Bayan Ko (TV series)

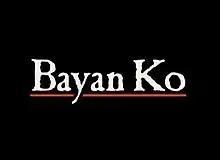
Title card

( / international title: "The Politician") is a 2013 Philippine television drama series broadcast by GMA News TV. Directed by Adolfo Alix, Jr., it stars Rocco Nacino. It premiered on March 10, 2013. The series concluded on April 21, 2013 with a total of 7 episodes.